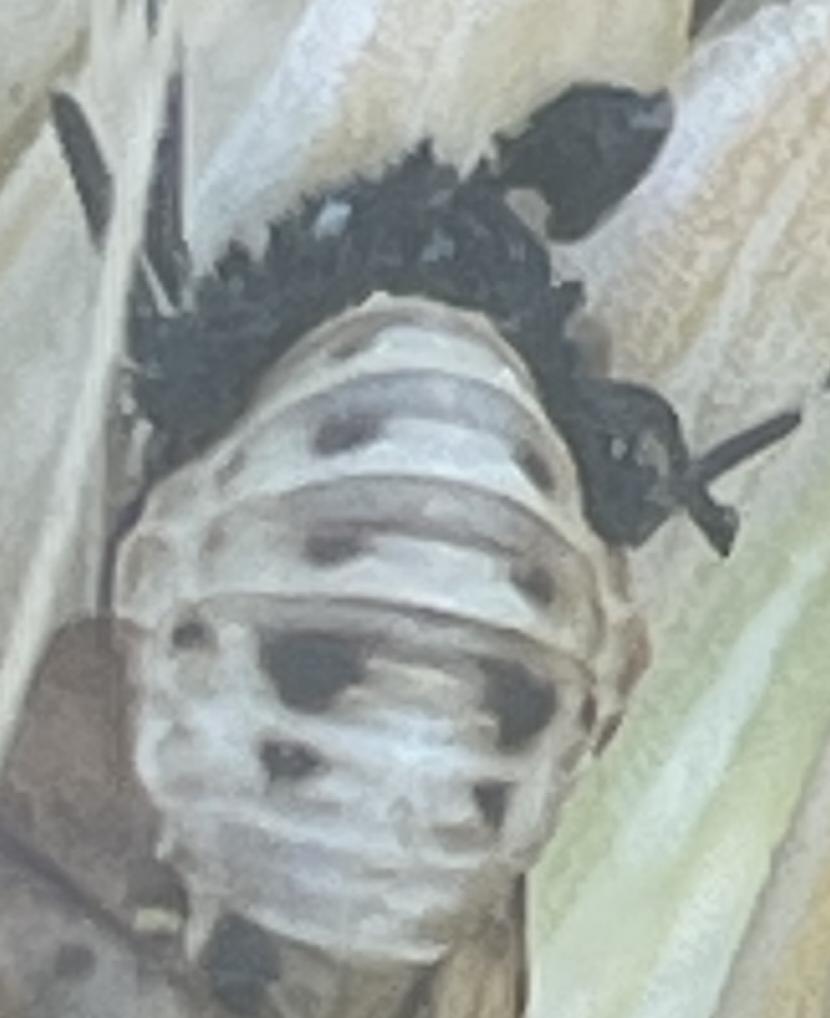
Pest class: predators